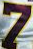
Number: 7